SNCF Class BB 27000

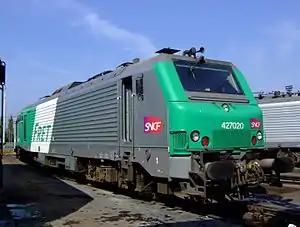

The SNCF Class BB 27000 "Prima" electric locomotives were built by Alstom between 2001–2005. These are dual-voltage freight-only locomotives; they are not fitted with a 1500 V DC electrical line for train heating and accessories. One hundred and eighty of the locomotives, numbered 27001–27180, were built for Fret SNCF, for use on freight traffic. Their introduction led to the withdrawal of several elderly electric types, including Classes CC 7000, CC 7100, BB 8100 and BB 12000. They have also made significant inroads into Classes CC 6500, BB 8500, BB 16500 and BB 25500.